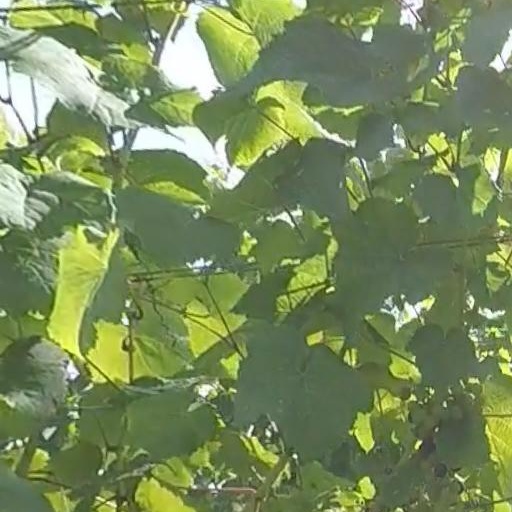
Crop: grape